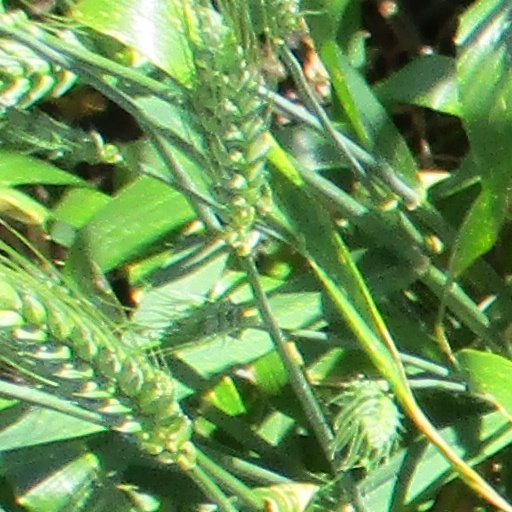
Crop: wheat